The River Niger (film)

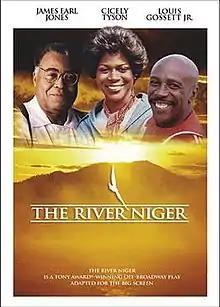
Home Video cover

The River Niger is a 1976 film adaptation of the 1972 Joseph A. Walker play of the same title. The film was directed by Krishna Shah, and starred James Earl Jones, Cicely Tyson, and Louis Gossett Jr. The film had a limited commercial release in 1976 and has rarely been seen in later years. The soundtrack is by War, including the theme song "River Niger".